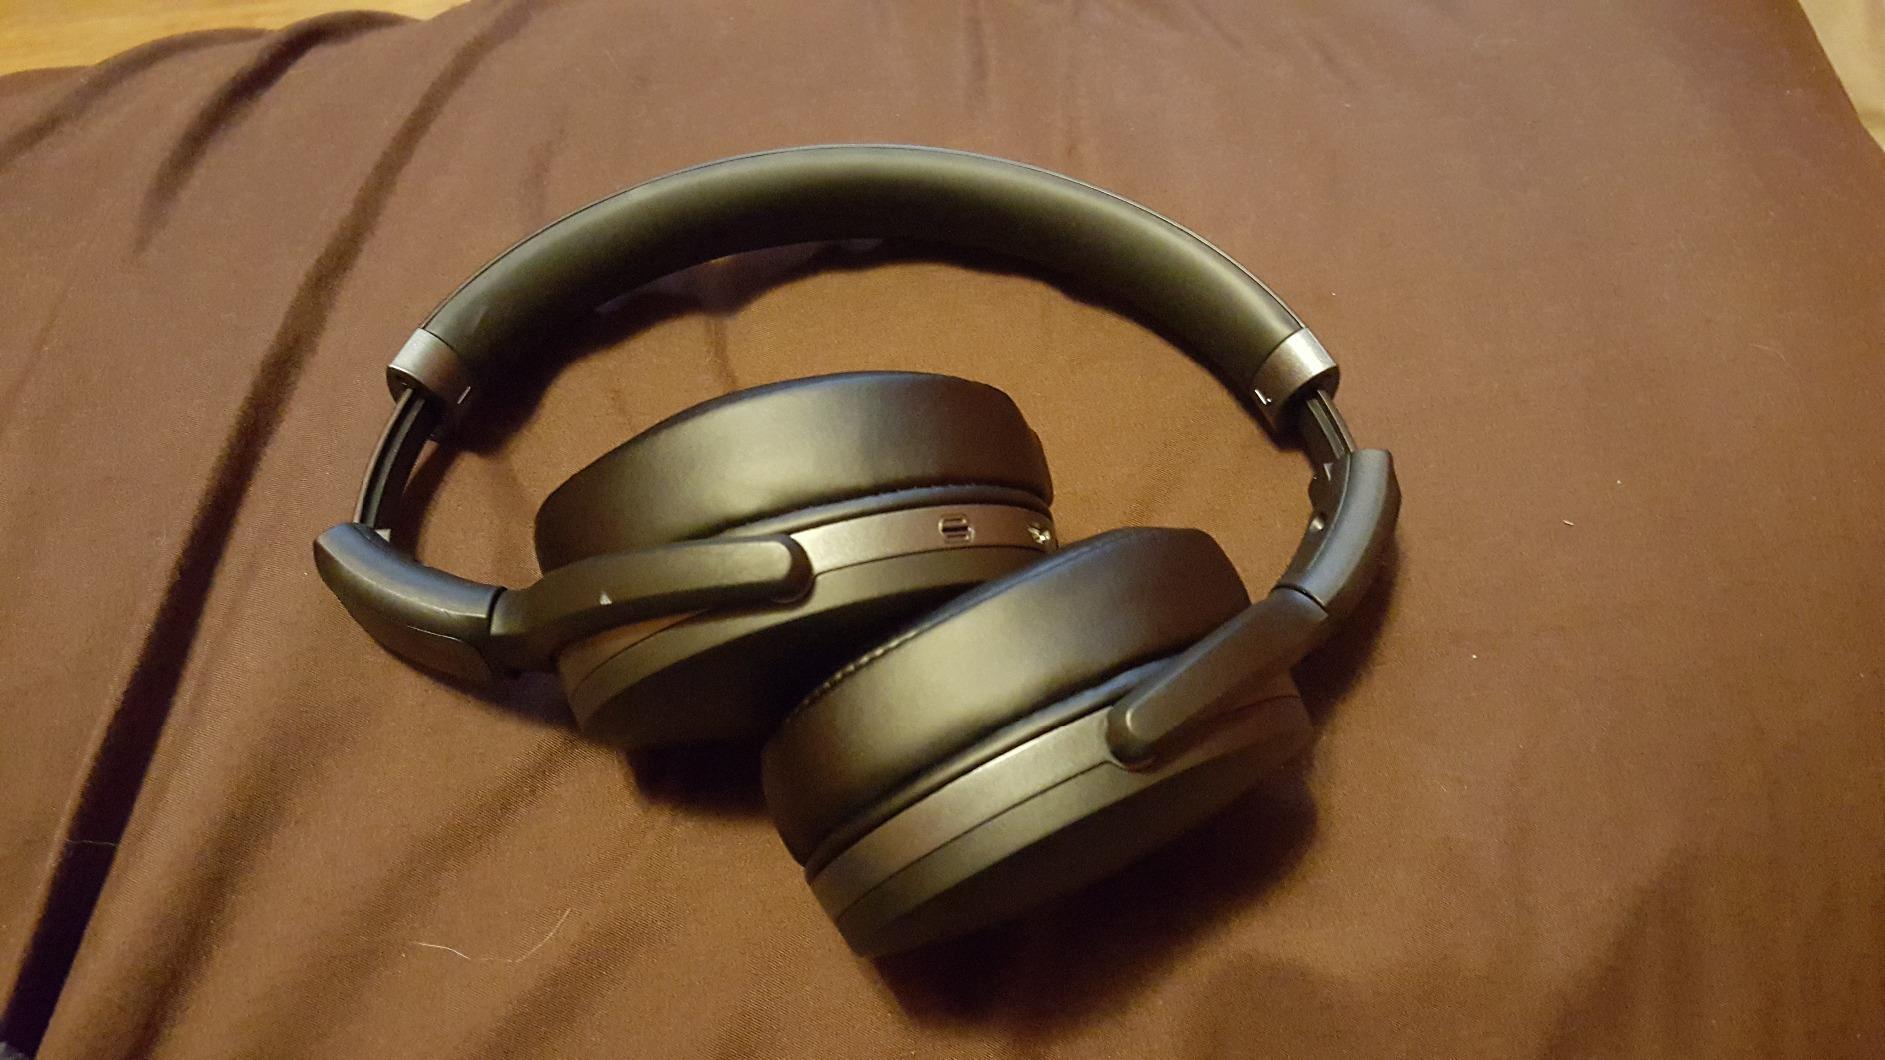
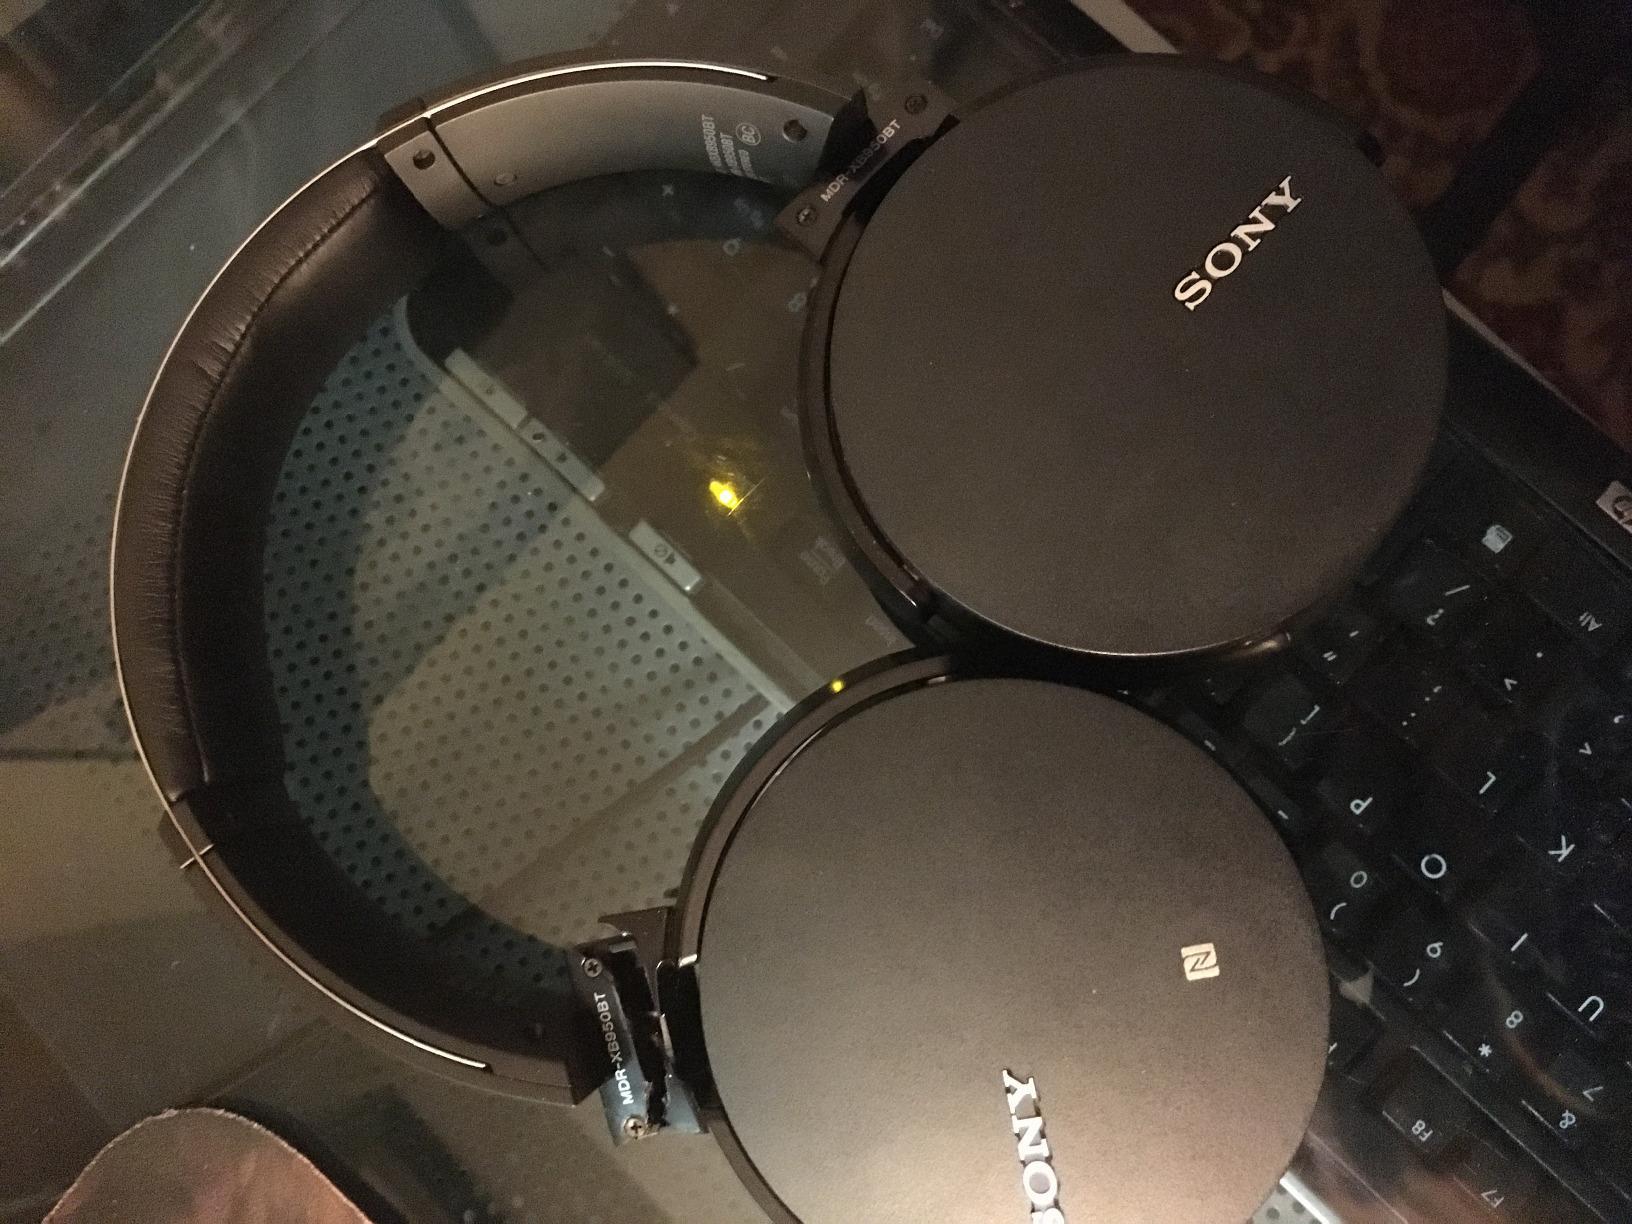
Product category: headphones
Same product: no